Abdulaziz bin Abdullah Al Saud

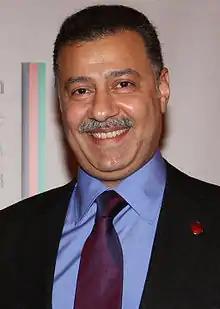
Abdulaziz bin Abdullah in London, December 2014

Abdulaziz bin Abdullah Al Saud ( "ʿAbd al ʿAzīz bin ʿAbd Allāh Āl Suʿūd"; born 27 October 1962) is a Saudi royal, the fourth son of King Abdullah and one of the grandsons of Saudi's founder King Abdulaziz, and a businessman who served as the deputy minister of foreign affairs from 2011 to 2015.